Laoximen station

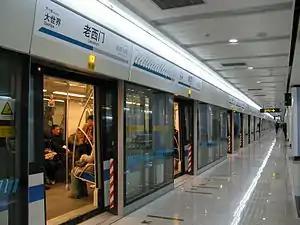
Line 8 platform

Laoximen is an interchange station between Lines 8 and 10 of the Shanghai Metro. It began operation on 29 December 2007 with the opening of line 8. It became an interchange station with the opening of line 10 on 10 April 2010.